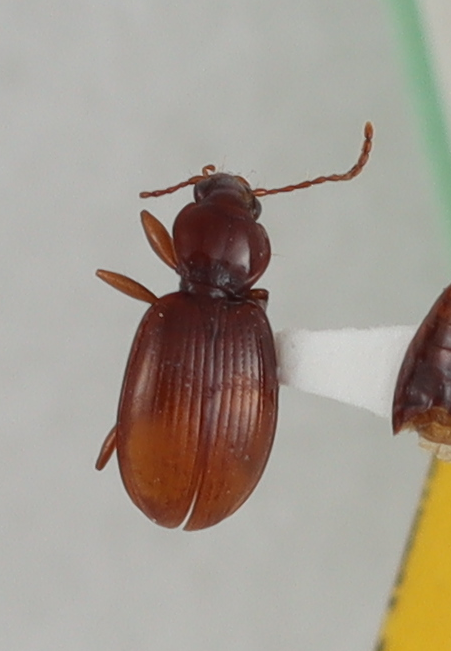
Scientific name: Mecyclothorax rufipennis
Plot: 17
Trap: S
Collected: 20190522